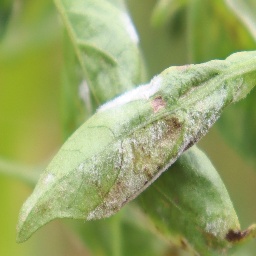
Label: powdery mildew